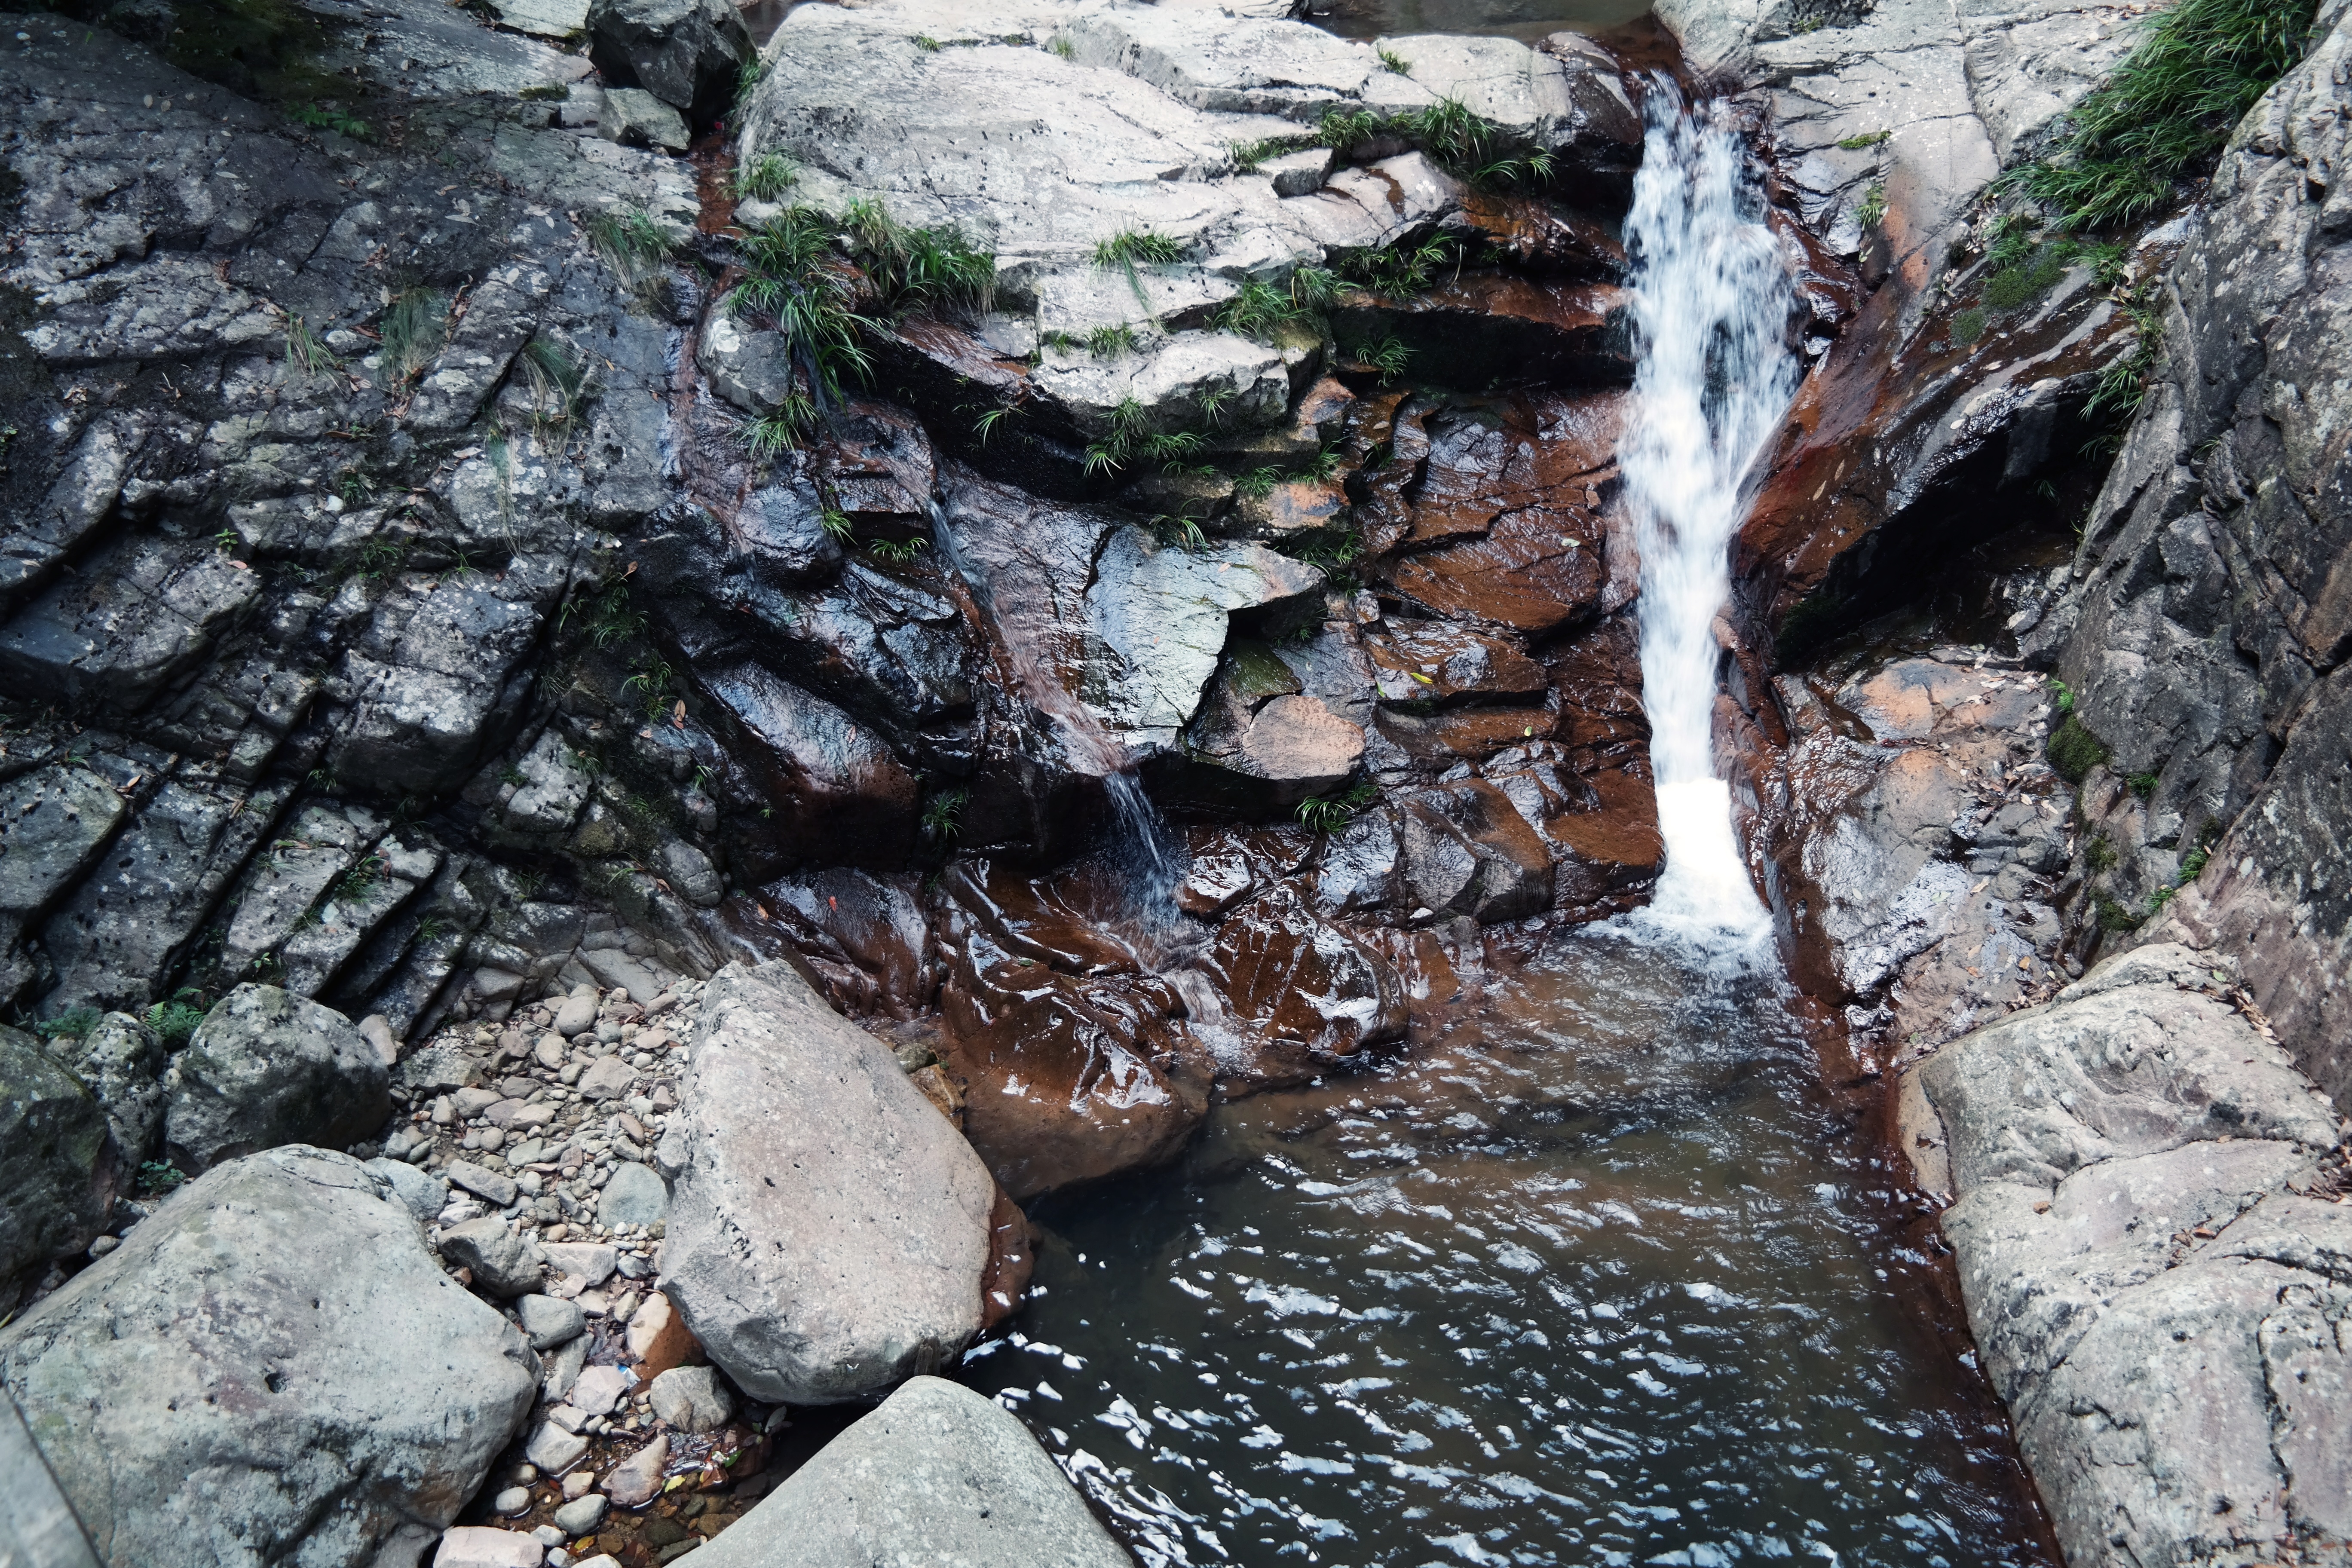
rock, waterfall, trail, stream, rapid, geology, ravine, water feature, wadi